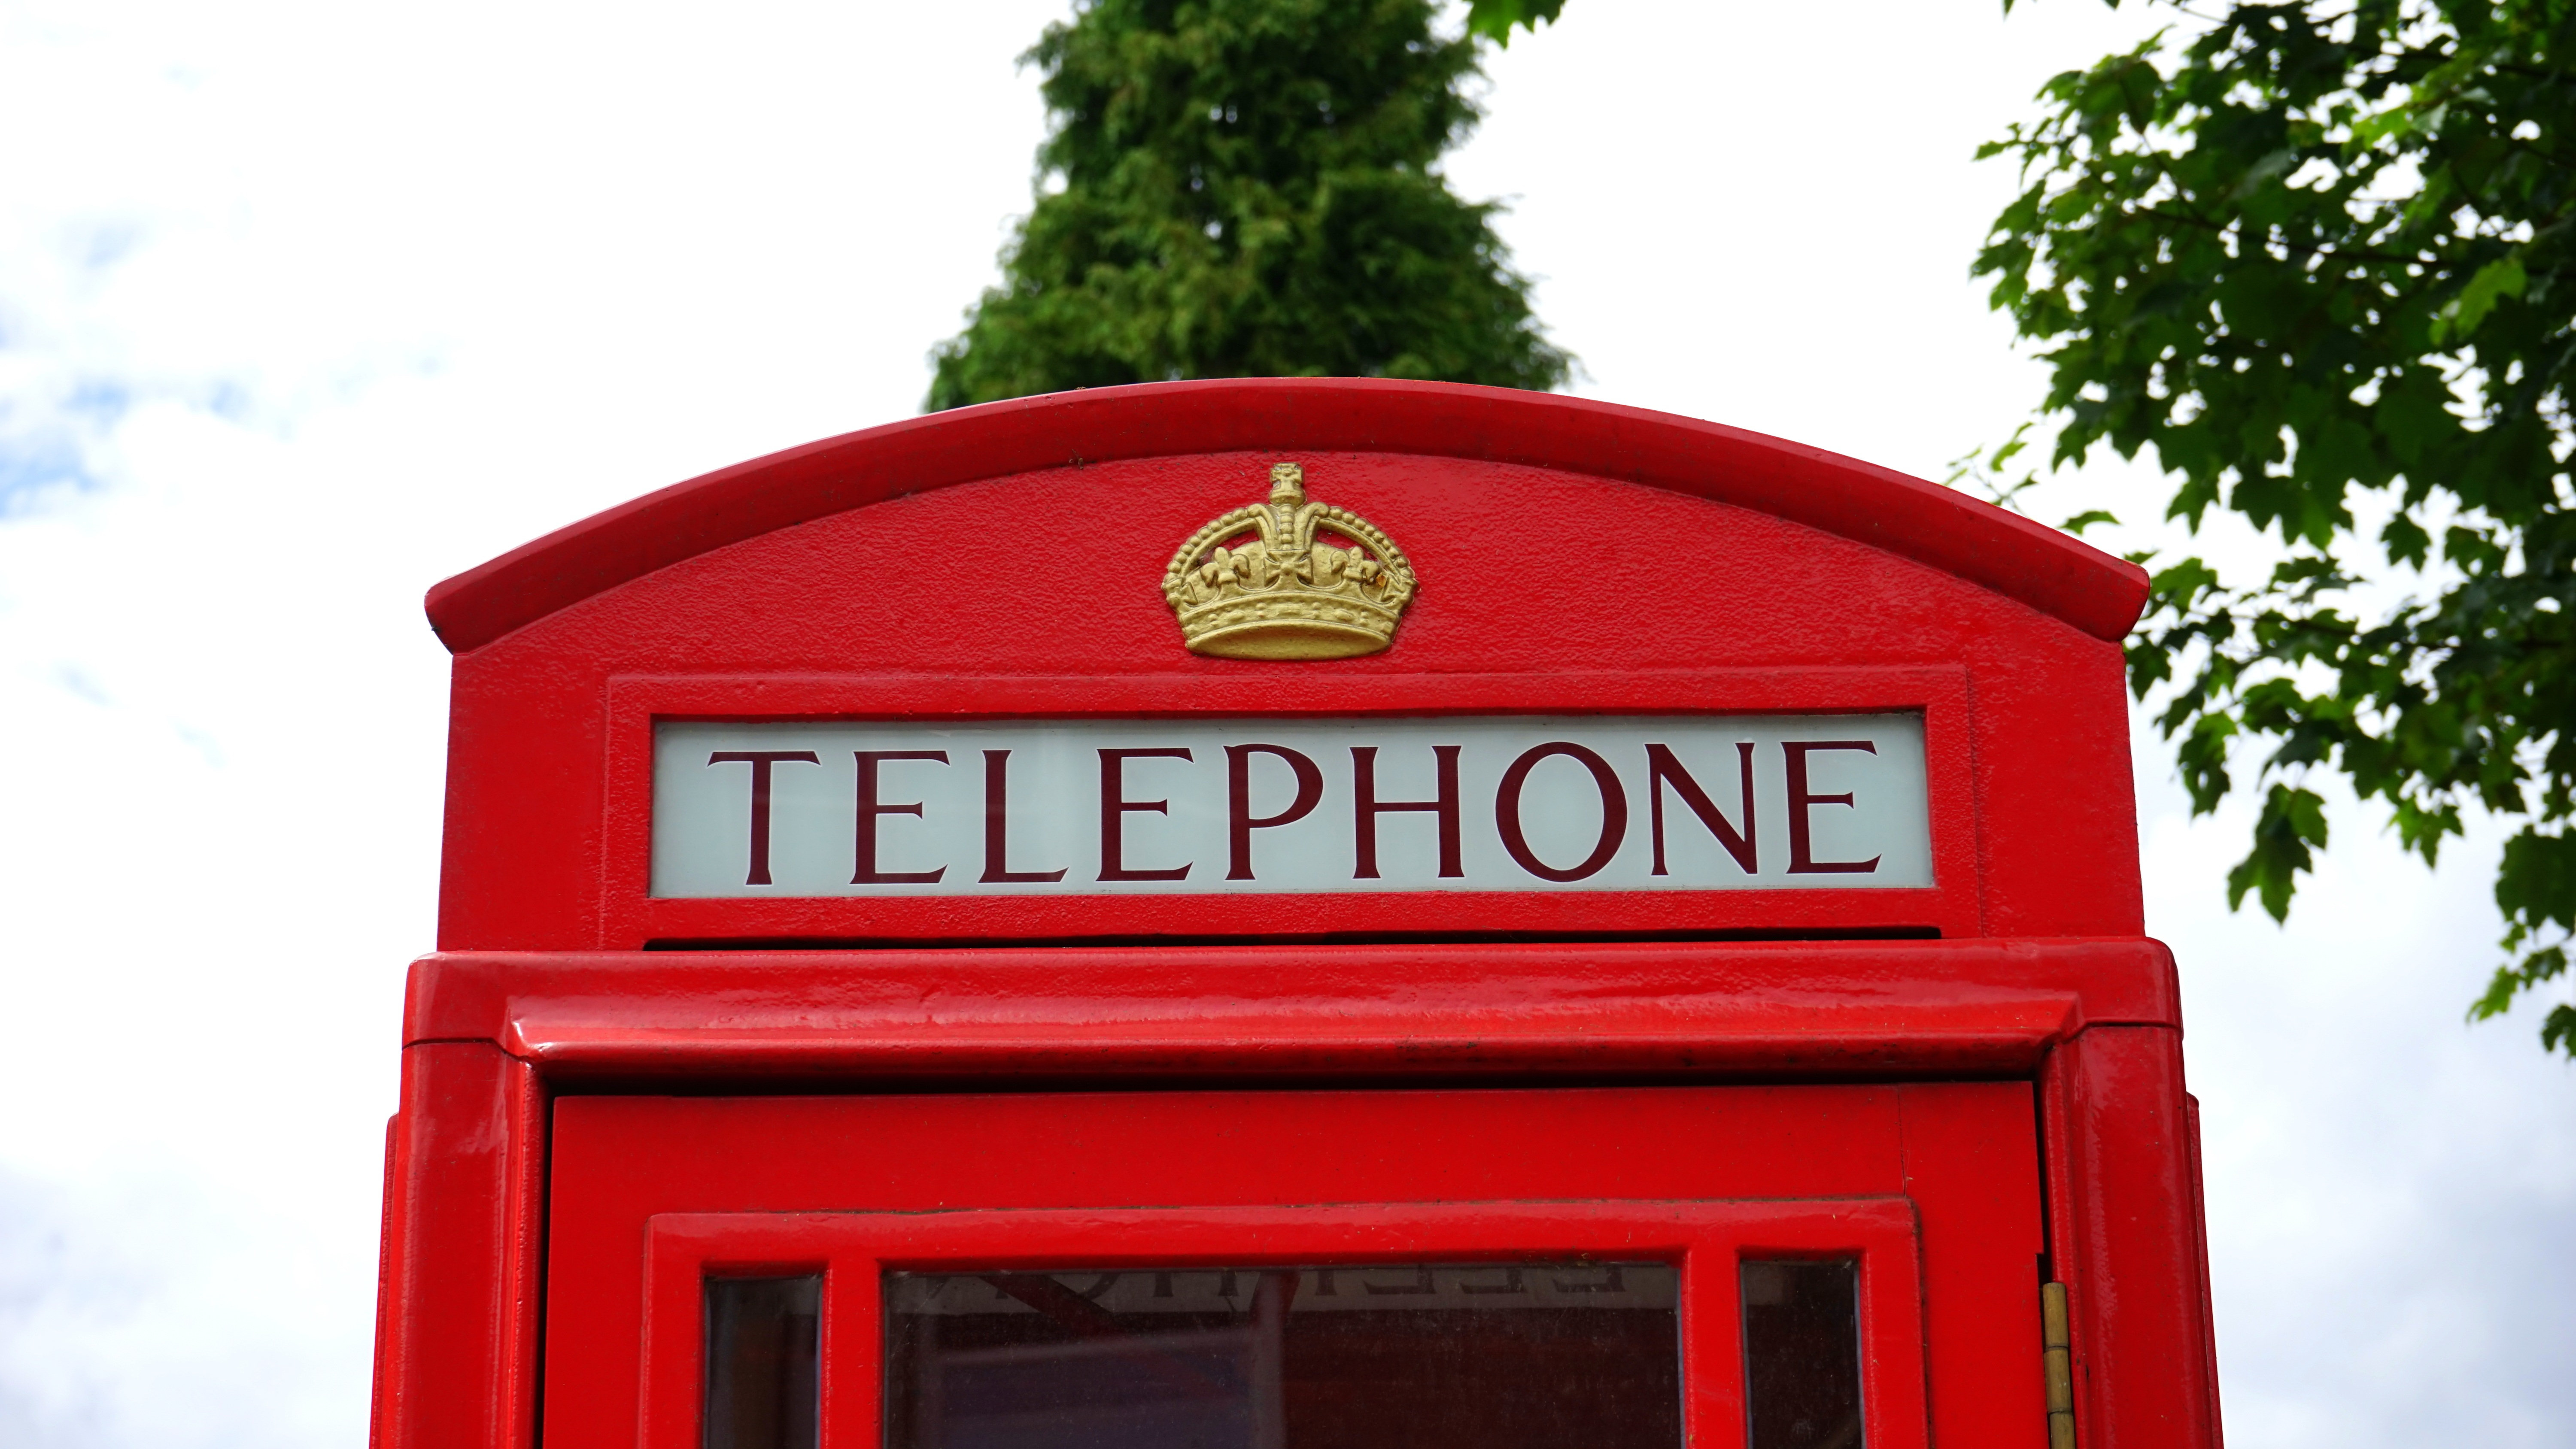
street, vintage, retro, old, red, symbol, phone, telephone, communication, sightseeing, box, outdoors, uk, england, outside, letter box, public, call, british, famous, english, britain, traditional, booth, iconic, touristic, communicate, telephone booth, post box